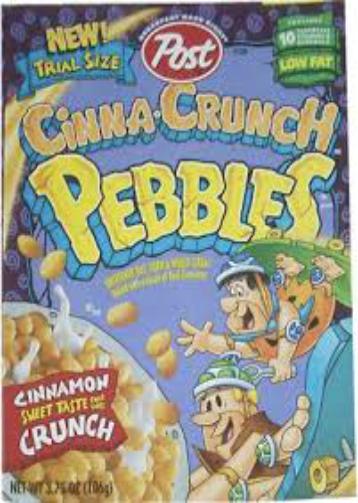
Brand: Cinna-Crunch Pebbles
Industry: Food